Sealtest Dairy

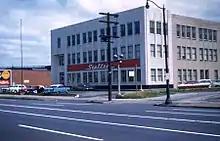
Sealtest building in Cleveland in the 1960s.

Sealtest had milk and ice cream plants across the midwestern and northeastern part of the United States, with large operations in Chicago, Milwaukee, Cleveland, La Crosse, Wisconsin, Huntington, Indiana, Rockford, Illinois, Philadelphia, Baltimore and New York City. Its Mid-South operations were based in Nashville.